Assassination of Ivo Pukanić

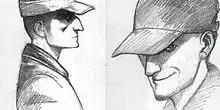
Forensic sketch of the suspect seen on the scene of the crime

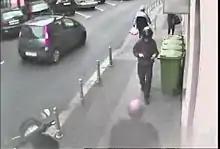
A man wearing a motorcycle helmet caught on CCTV footage was later identified as Željko Milovanović.

The police have reported finding security camera footage of a possible perpetrator parking the deadly motorcycle. CCTV footage of several suspicious events around the building on the day of the attack, including the footage of the explosion itself, was examined by court and publicly released in March 2010.